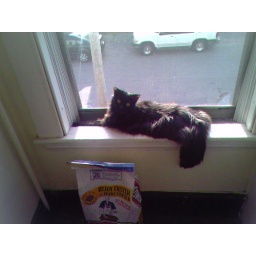
i had previously never seen a cat in this particular window